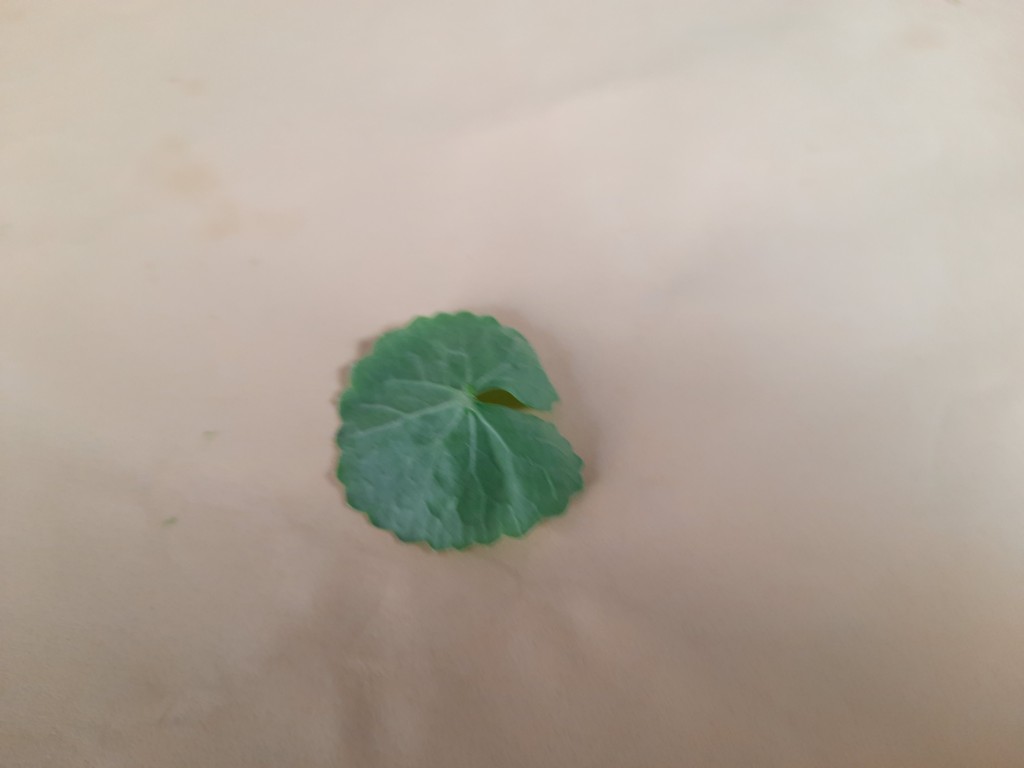
Label: Healthy